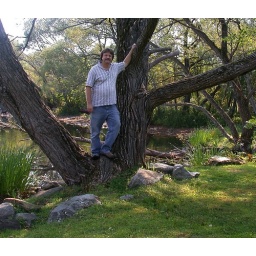
Me standing in a tree next to Moosehead Lake in Maine.